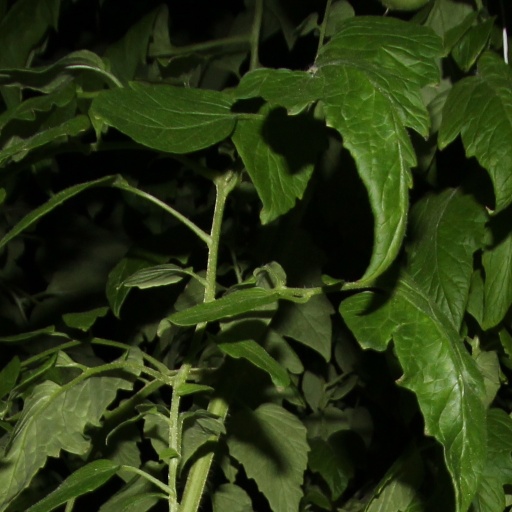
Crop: tomato